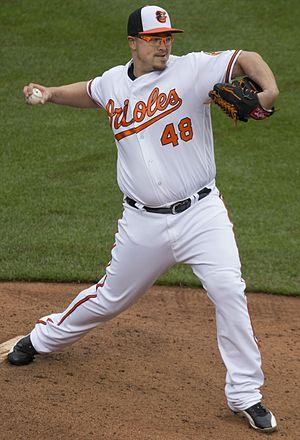
Vance Richard Worley est un lanceur droitier de la Ligue majeure de baseball.